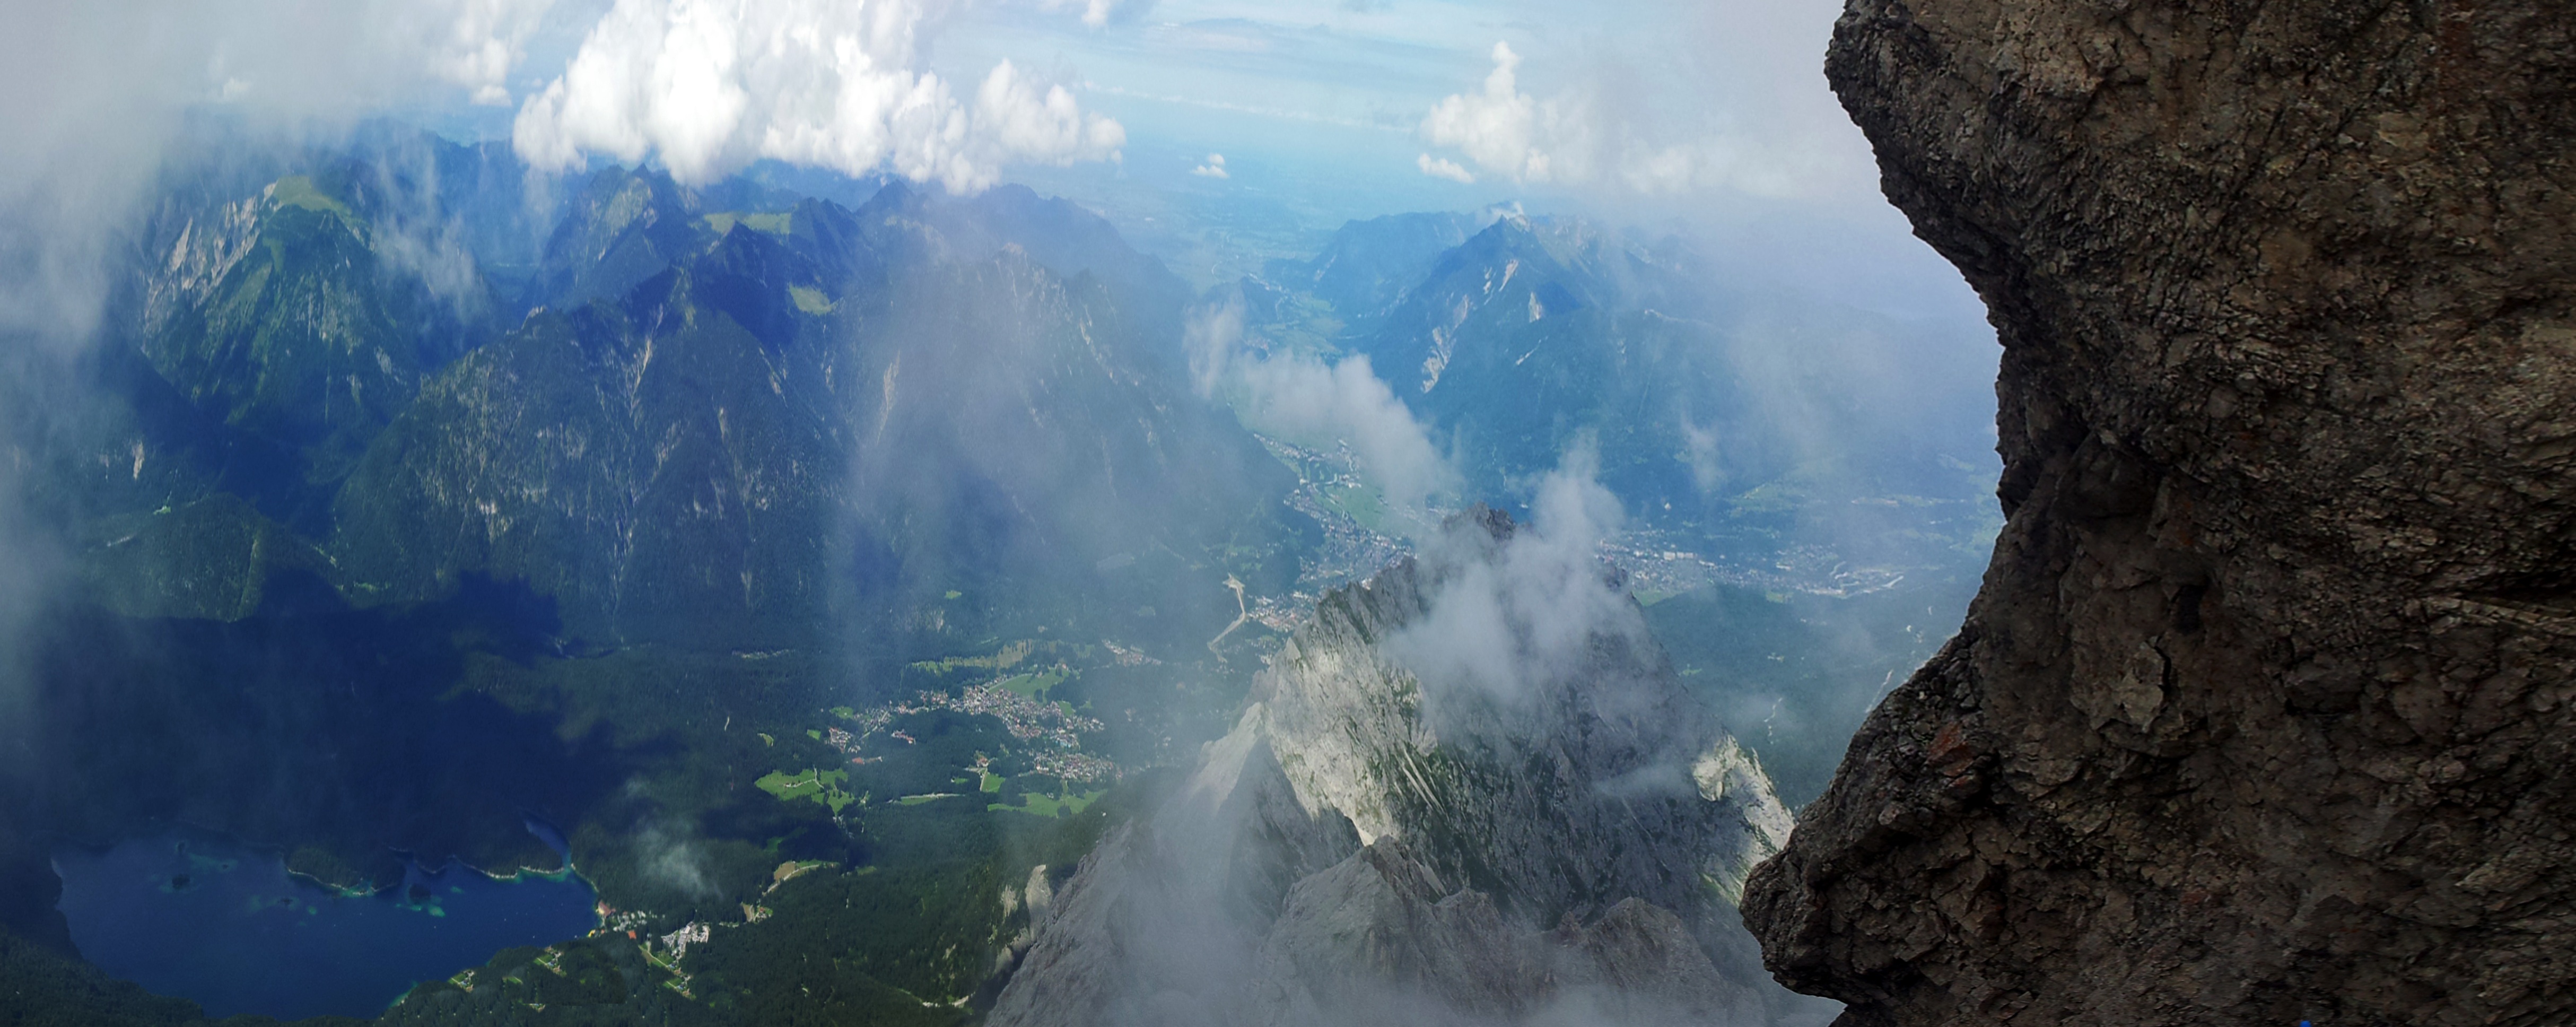
water, nature, rock, mountain, sky, sun, fog, sunlight, view, perspective, mountain range, panorama, summer, formation, reflection, high, holiday, alpine, terrain, summit, climb, mountaineering, face, family, earth, outlook, zugspitze, distant view, landform, steinig, shadow play, geographical feature, atmospheric phenomenon, glacial landform